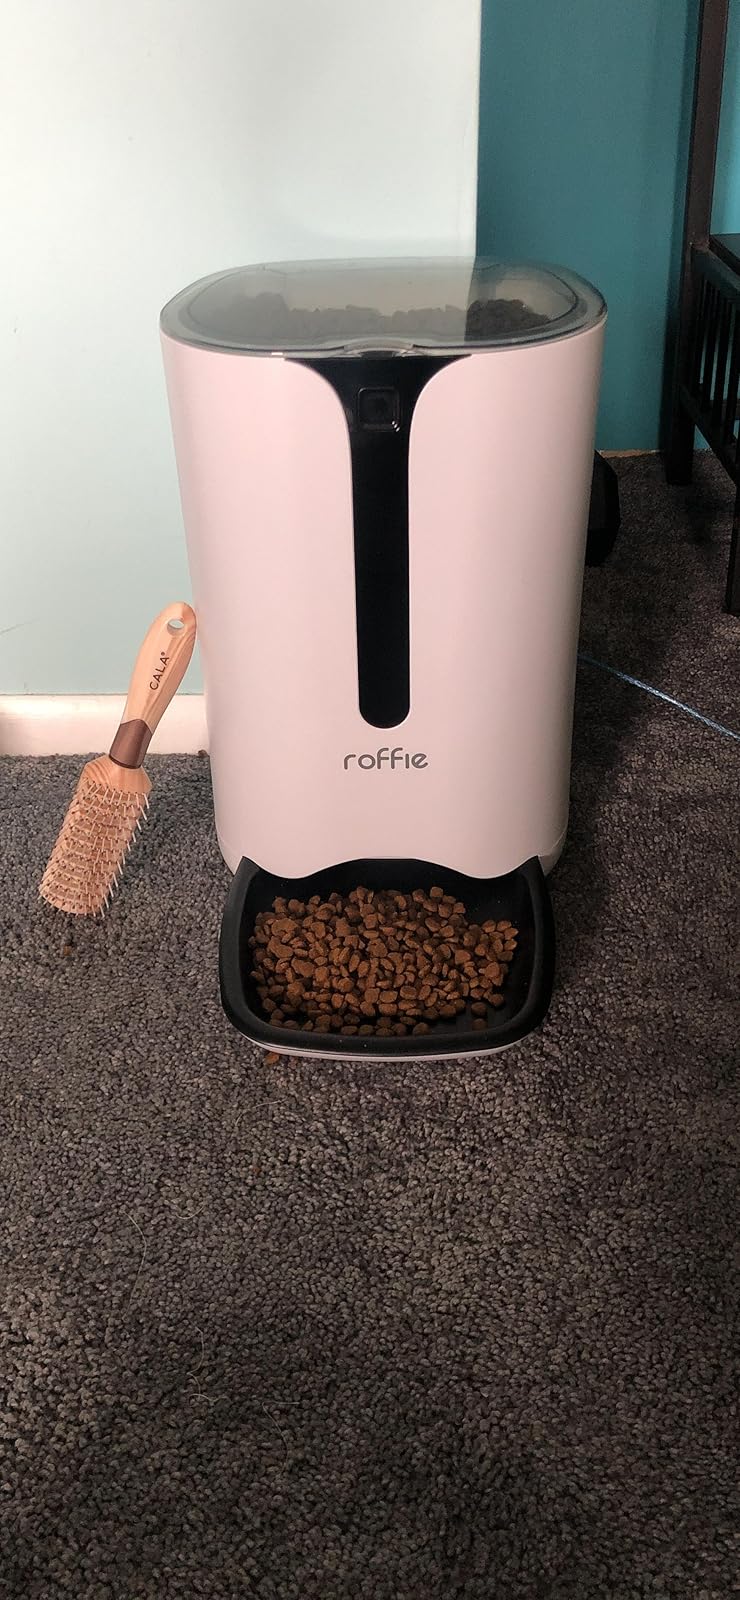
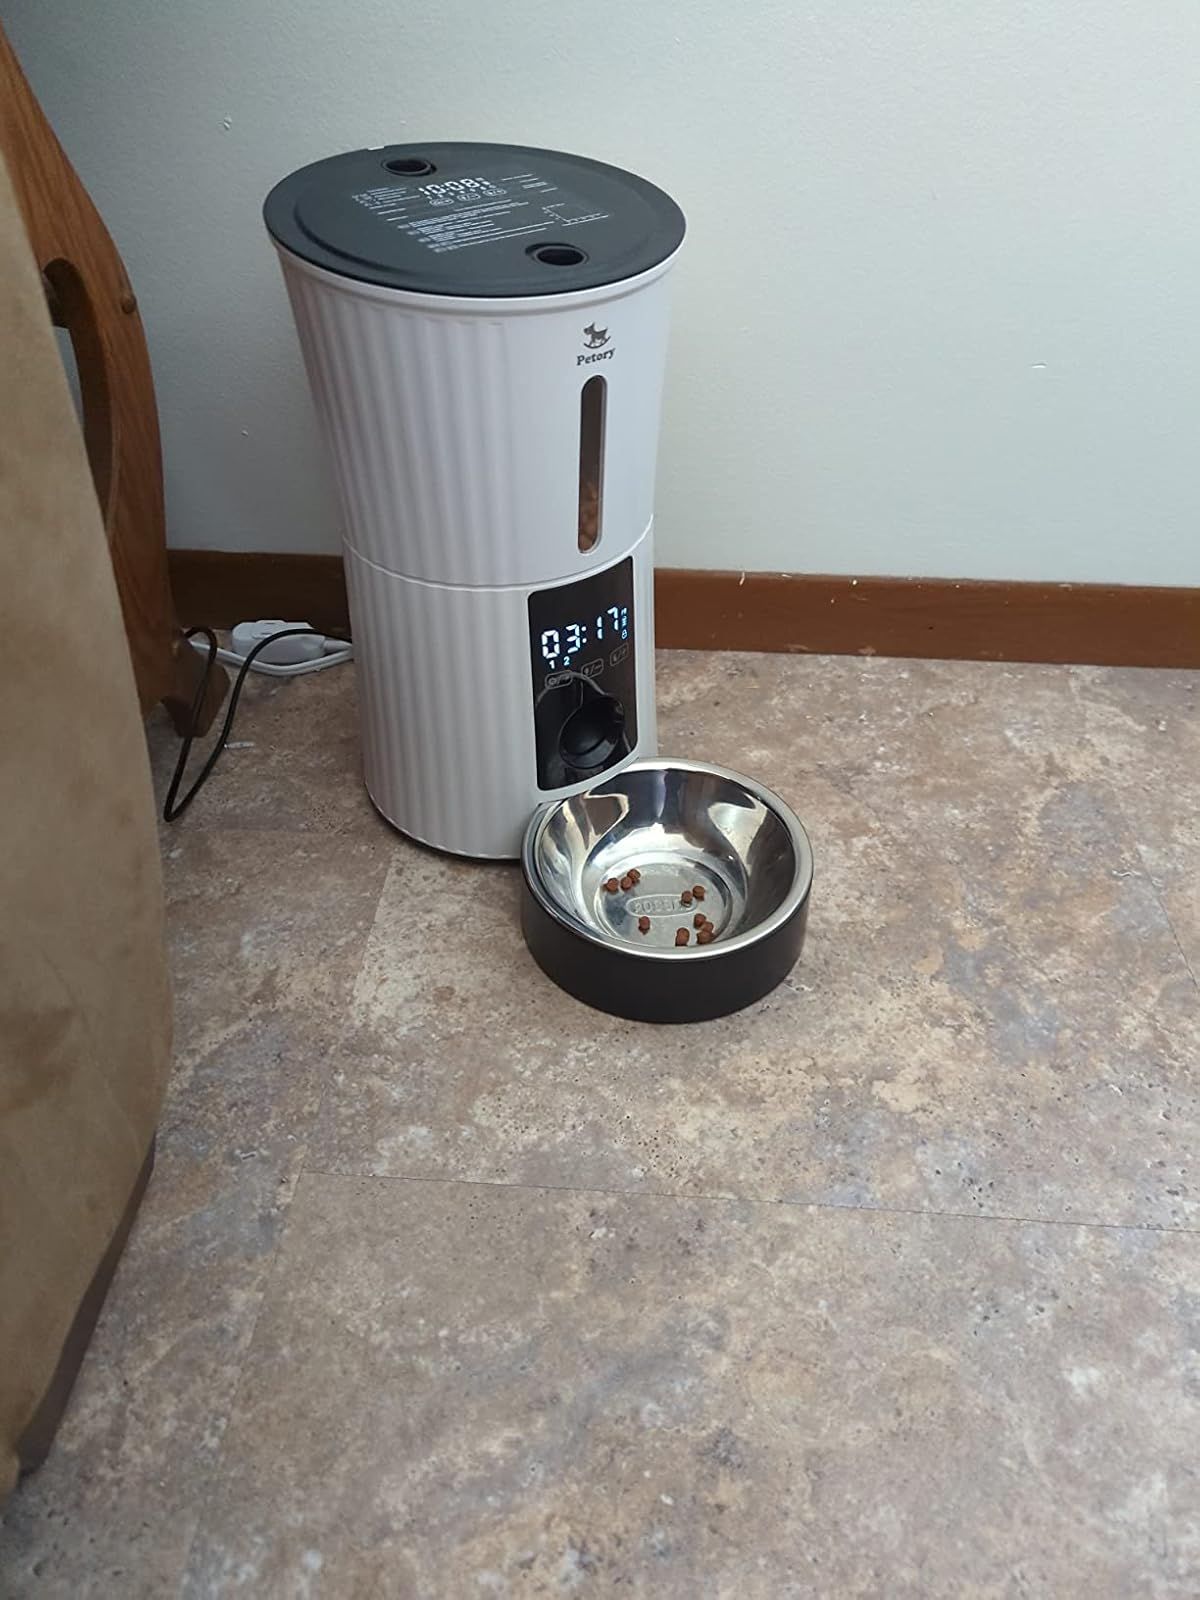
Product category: items_feeder
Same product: no